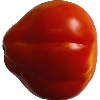
Label: Tomato 1